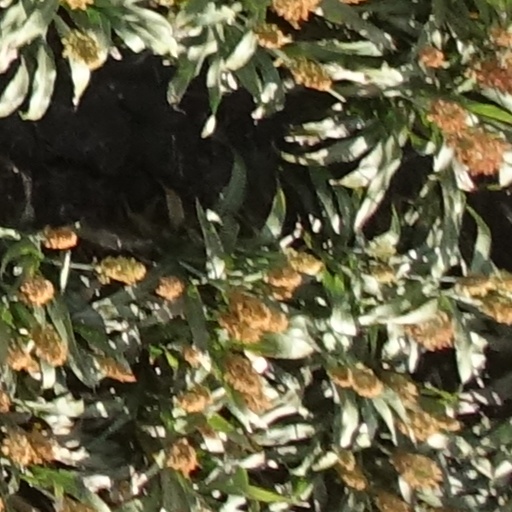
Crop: sorghum